Nuns' Island

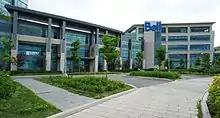
Part of the Bell Campus, the headquarters of Bell Canada.

Commercial services are clustered in malls around the Place du Commerce shopping centre near the Champlain Bridge, with civic services including a community centre and church around Place Elgar.